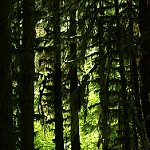
Label: forest